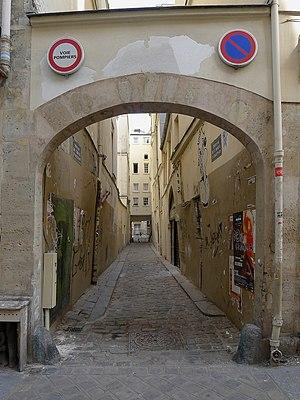
Impasse de l'hôtel d'Argenson - Paris IV
La rue Vieille-du-Temple est une voie ancienne des 3ᵉ et 4ᵉ arrondissements, qui se situe en plein cœur du quartier du Marais à Paris.